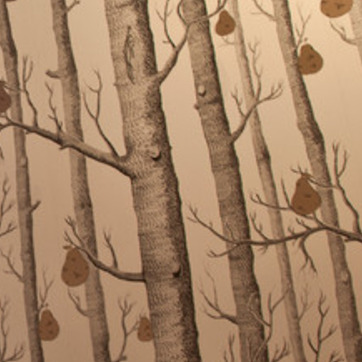
Material: wallpaper